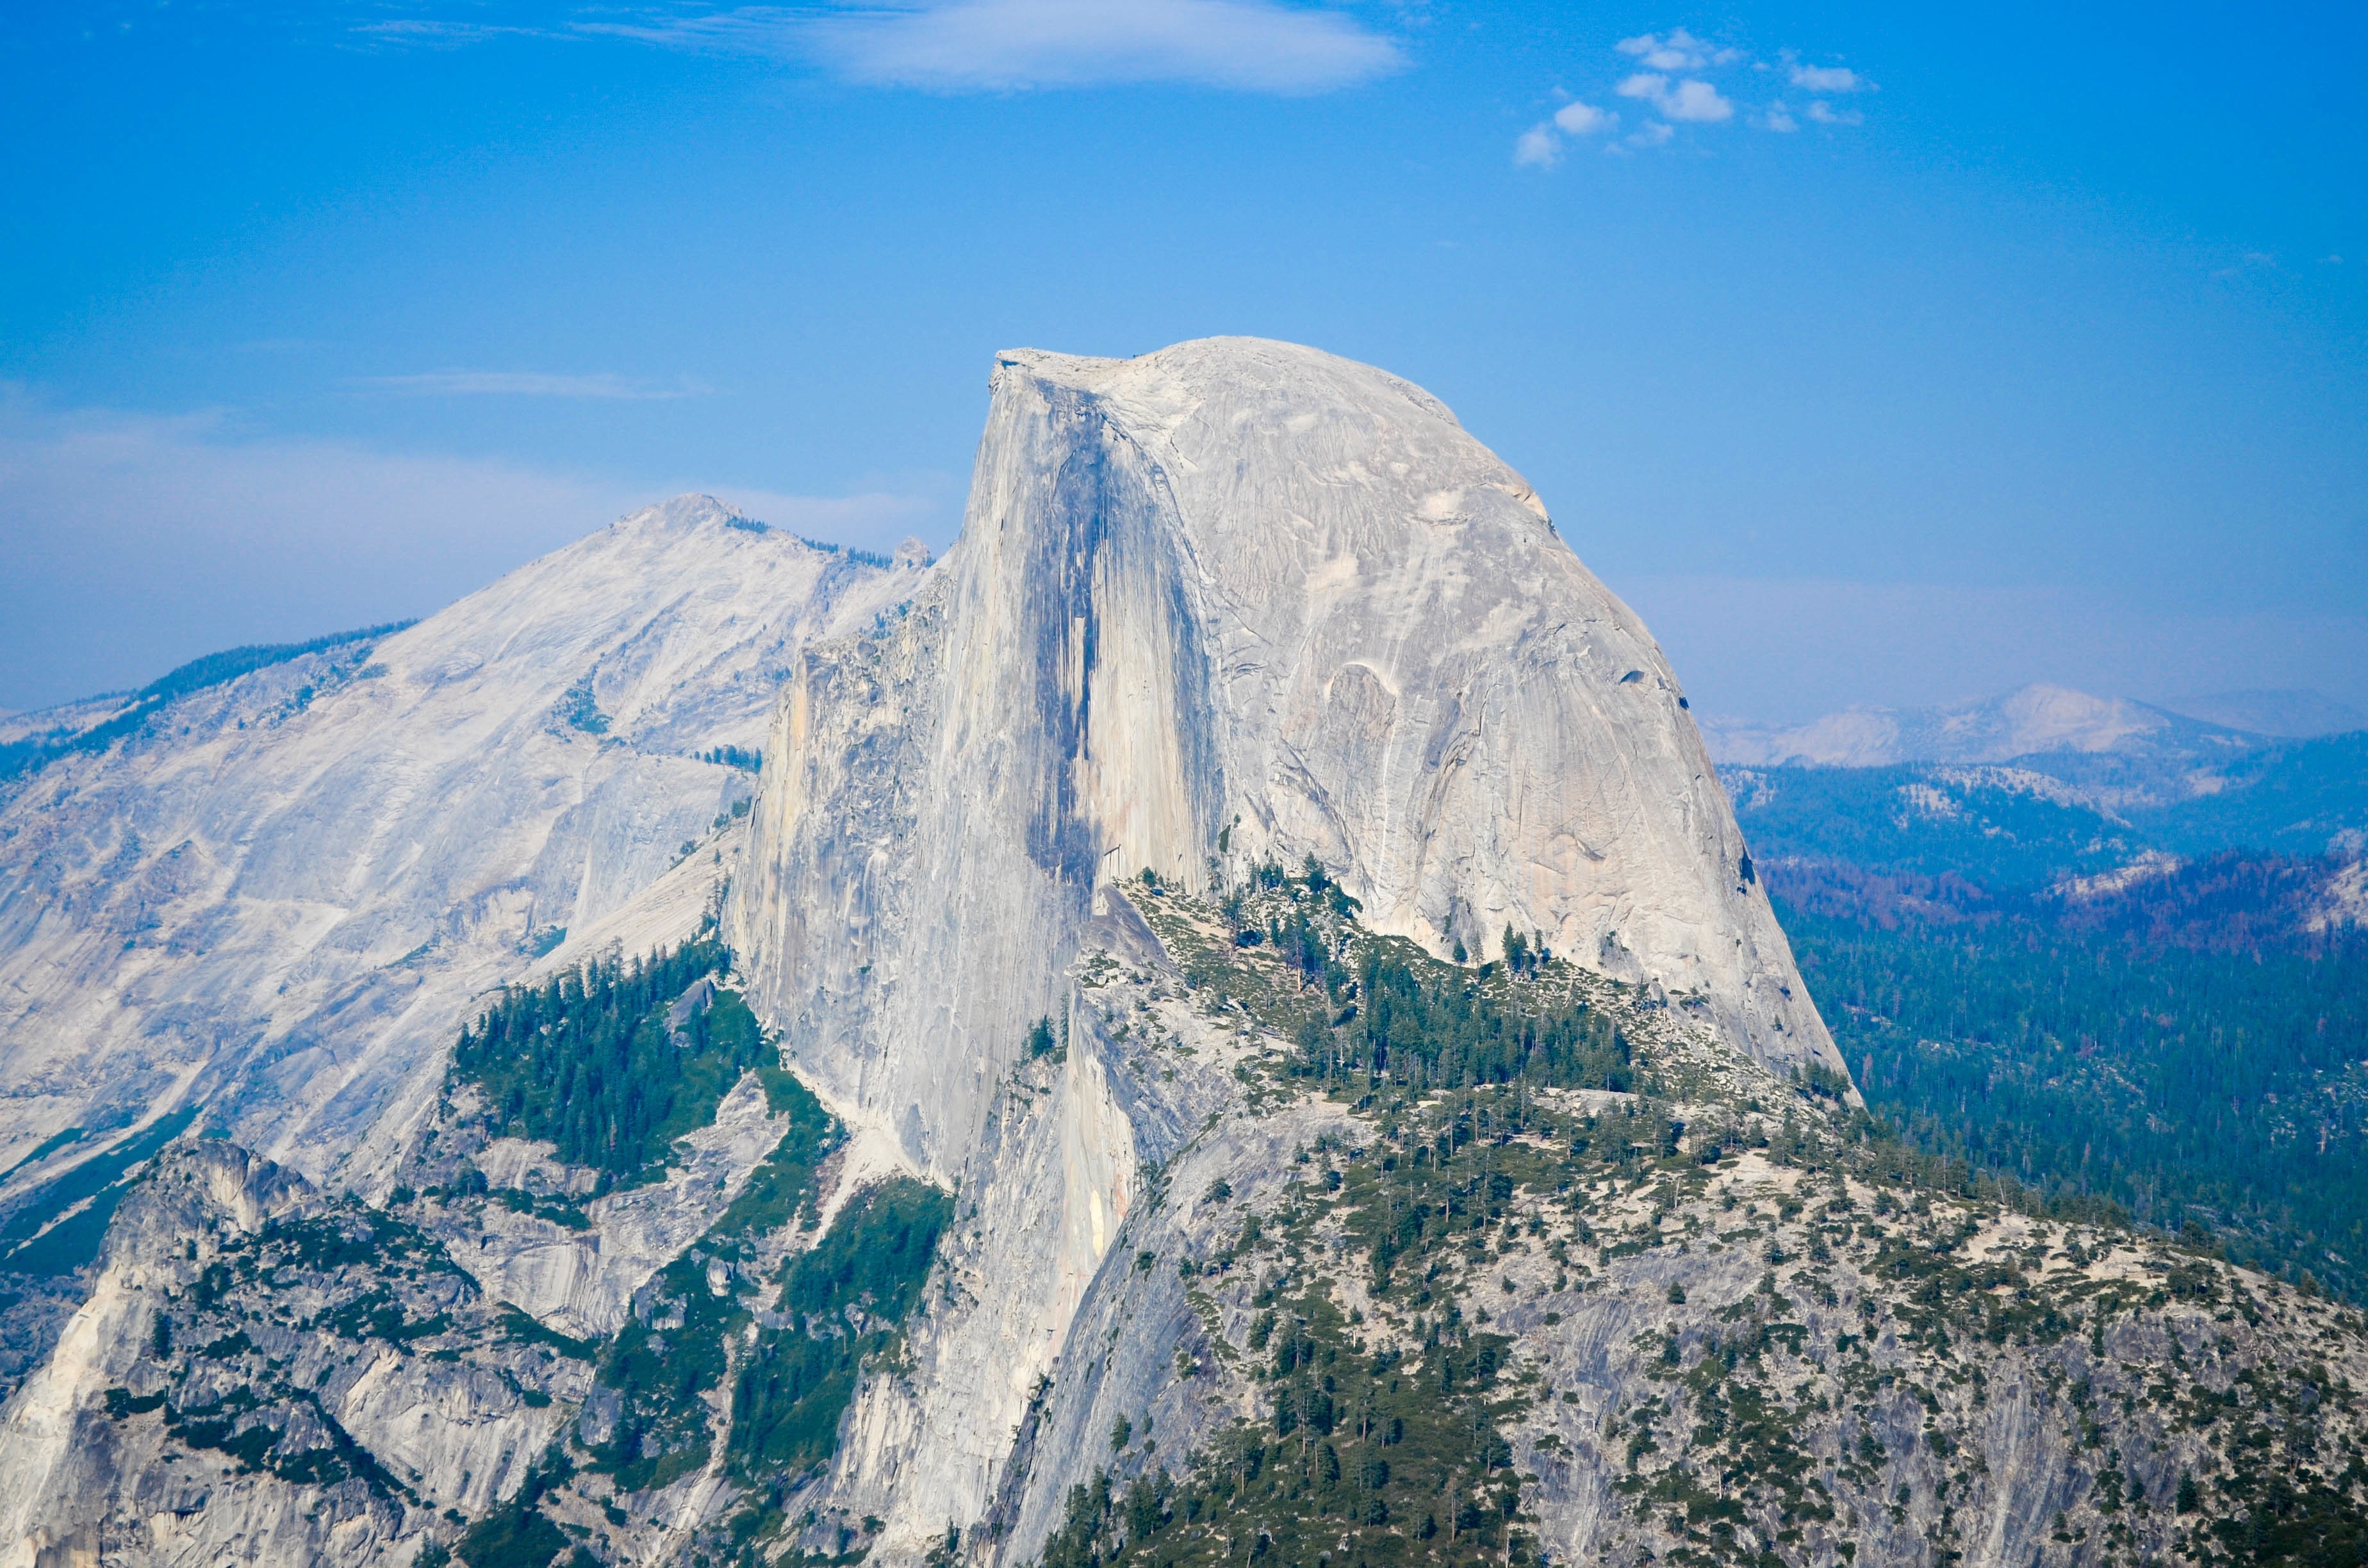
landscape, nature, mountain, snow, adventure, peak, mountain range, pine, terrain, ridge, summit, crest, mountaineering, trees, face, alps, plateau, cirque, landform, mountain pass, geographical feature, mountainous landforms